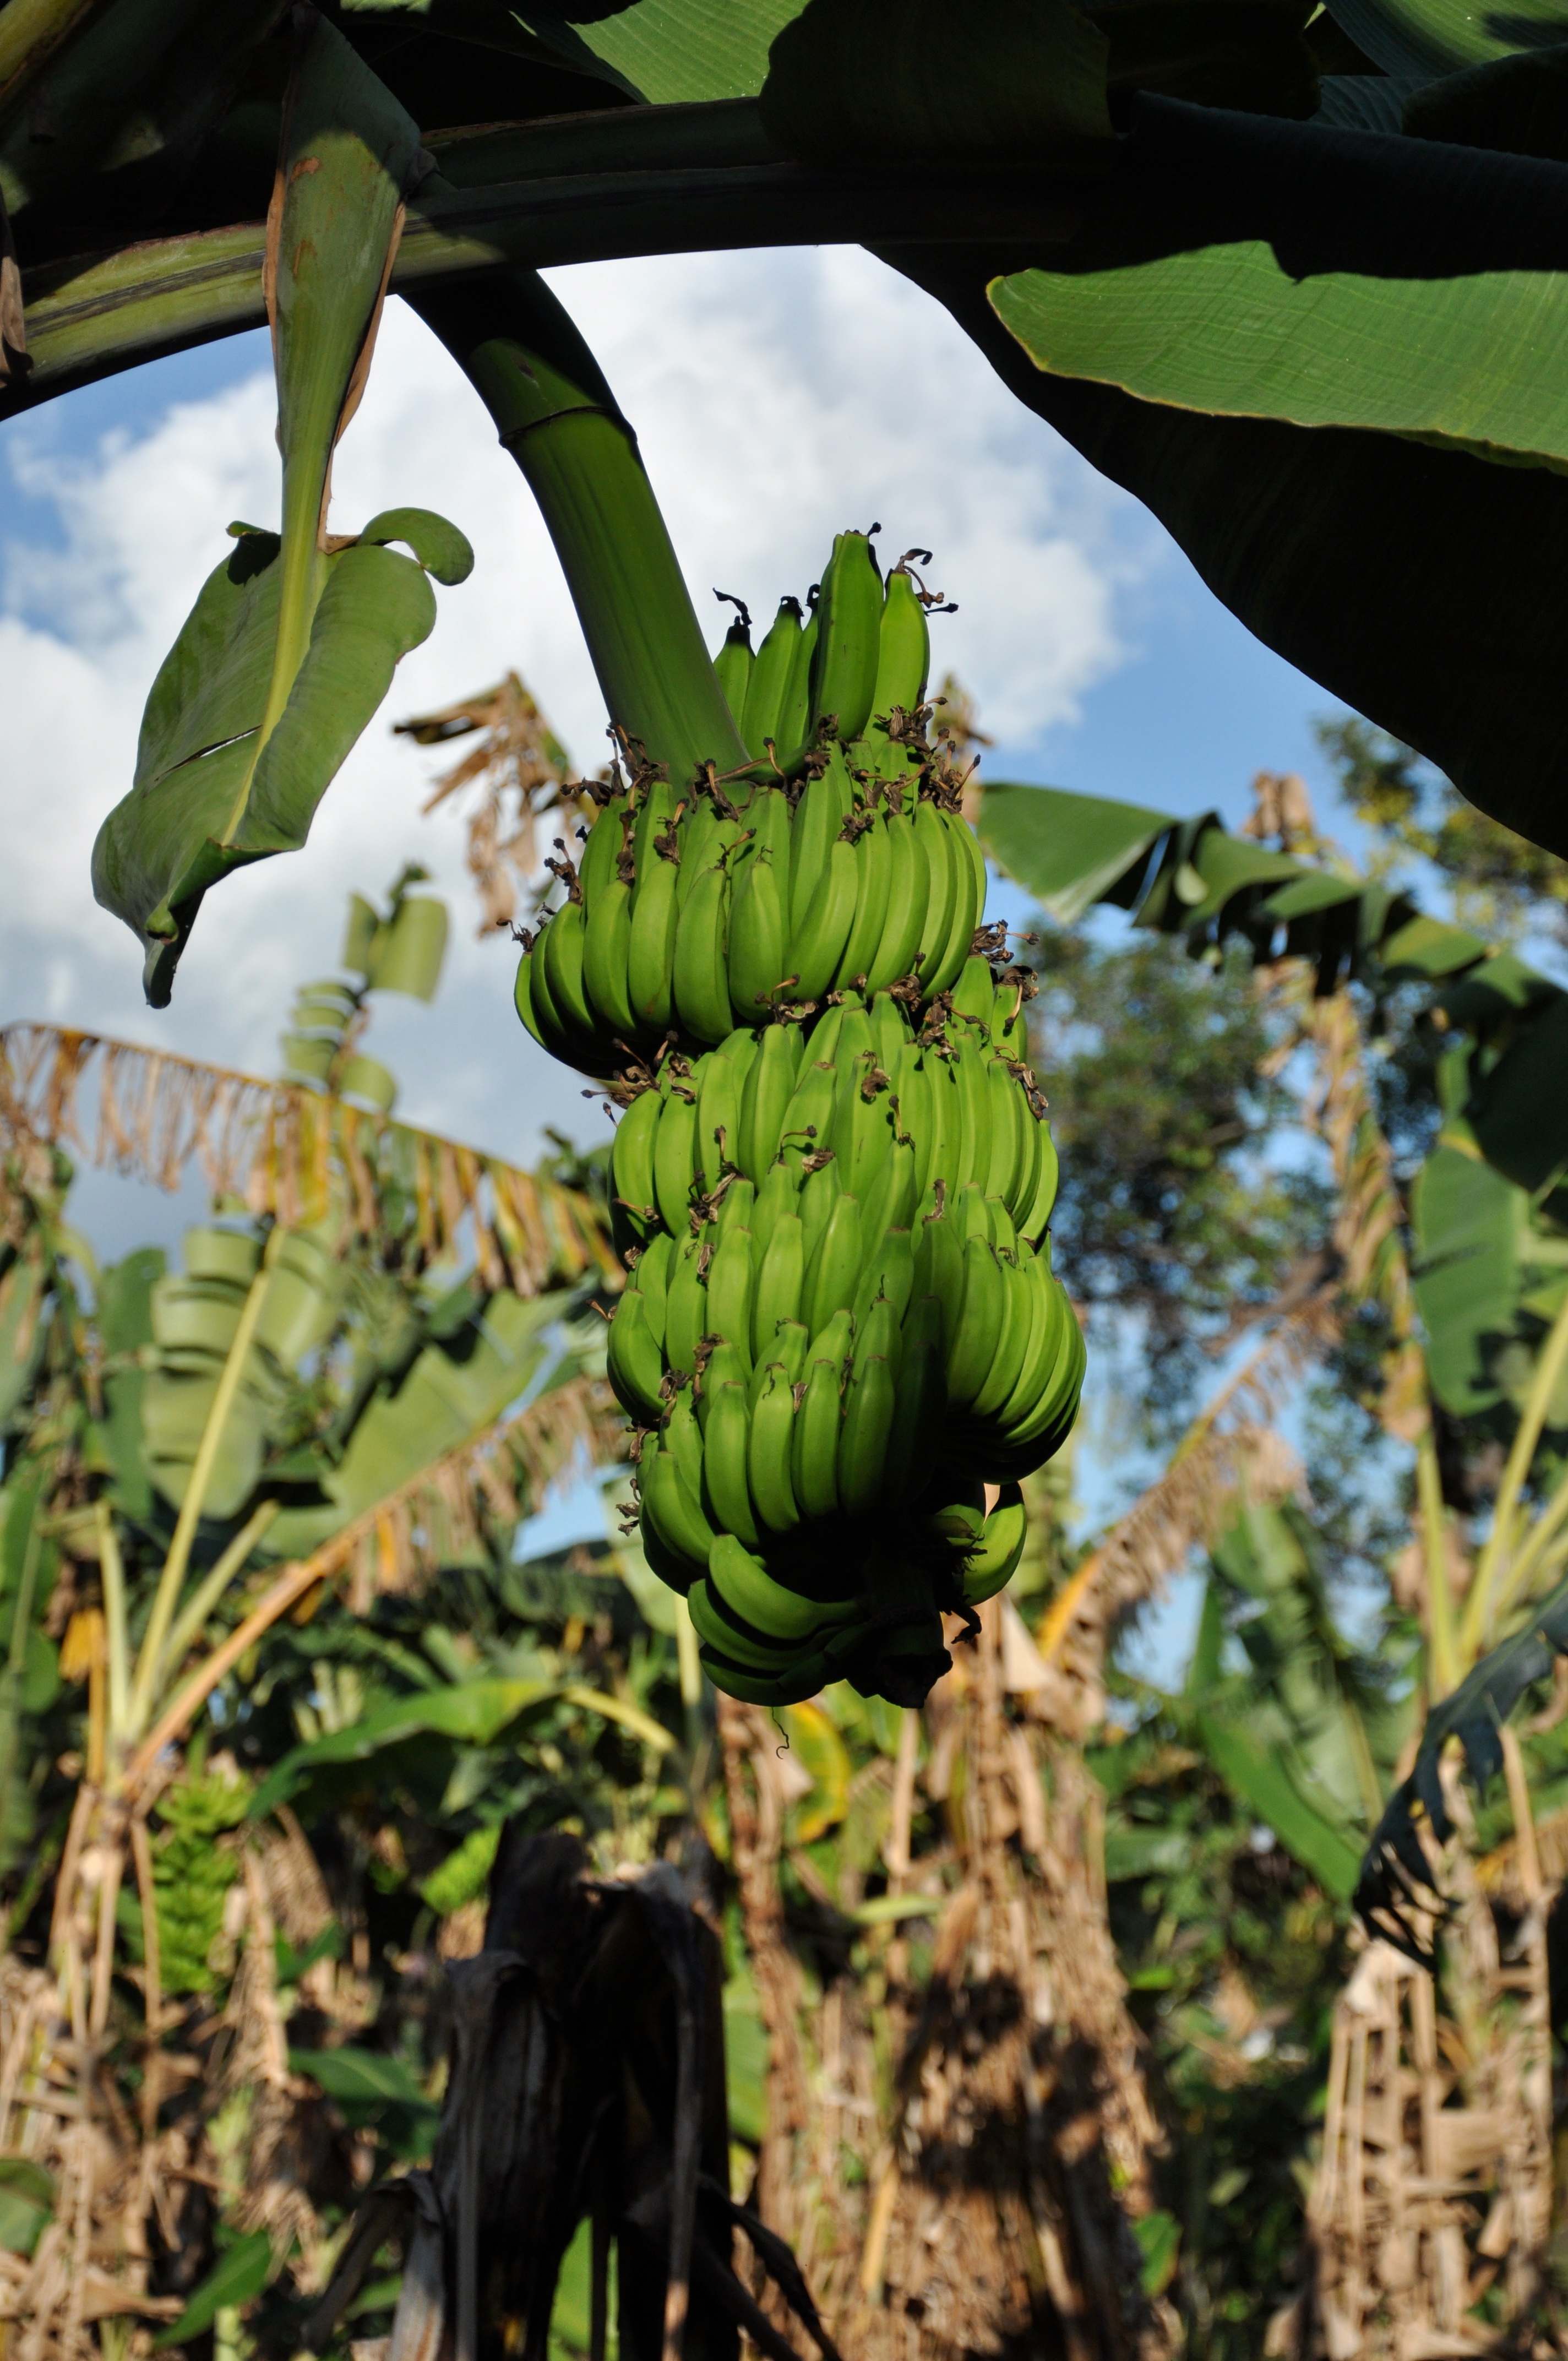
tree, plant, leaf, flower, food, green, jungle, produce, crop, botany, agriculture, garden, flora, fauna, thistle, flowering plant, plant stem, land plant